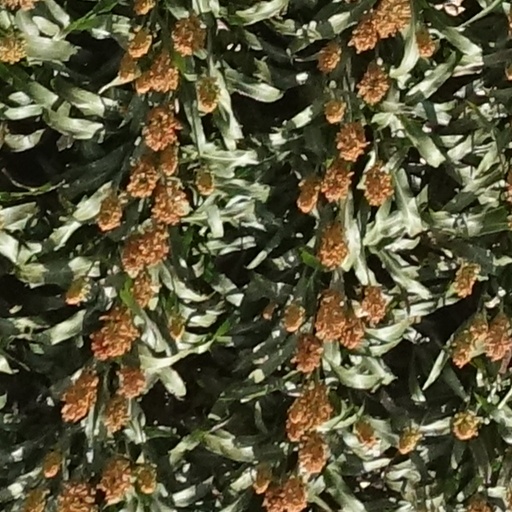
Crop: sorghum